Igort

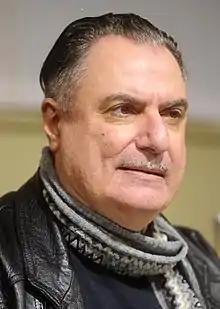
Igort at the 2017 Lucca Comics & Games

Igort (born Igor Tuveri; September 26, 1958) is an Italian comics artist, illustrator, script writer, and film director.